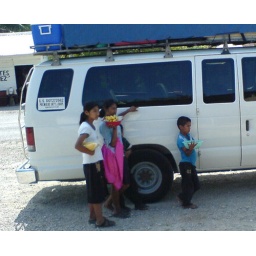
Selling fruit by the van